Answer in natural language. Which point is closer to the camera taking this photo, point B  or point C? Choose between the following options: B or C
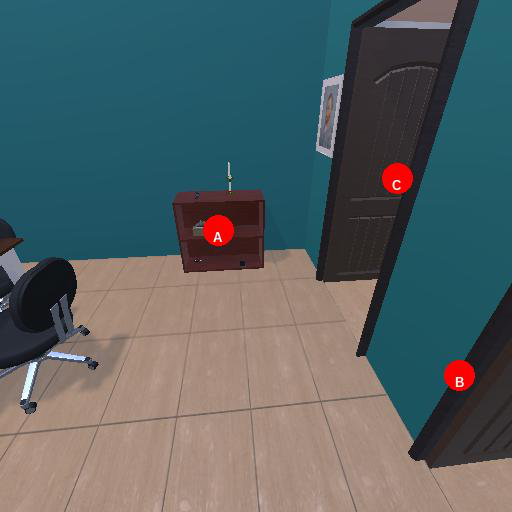
<answer>B</answer>